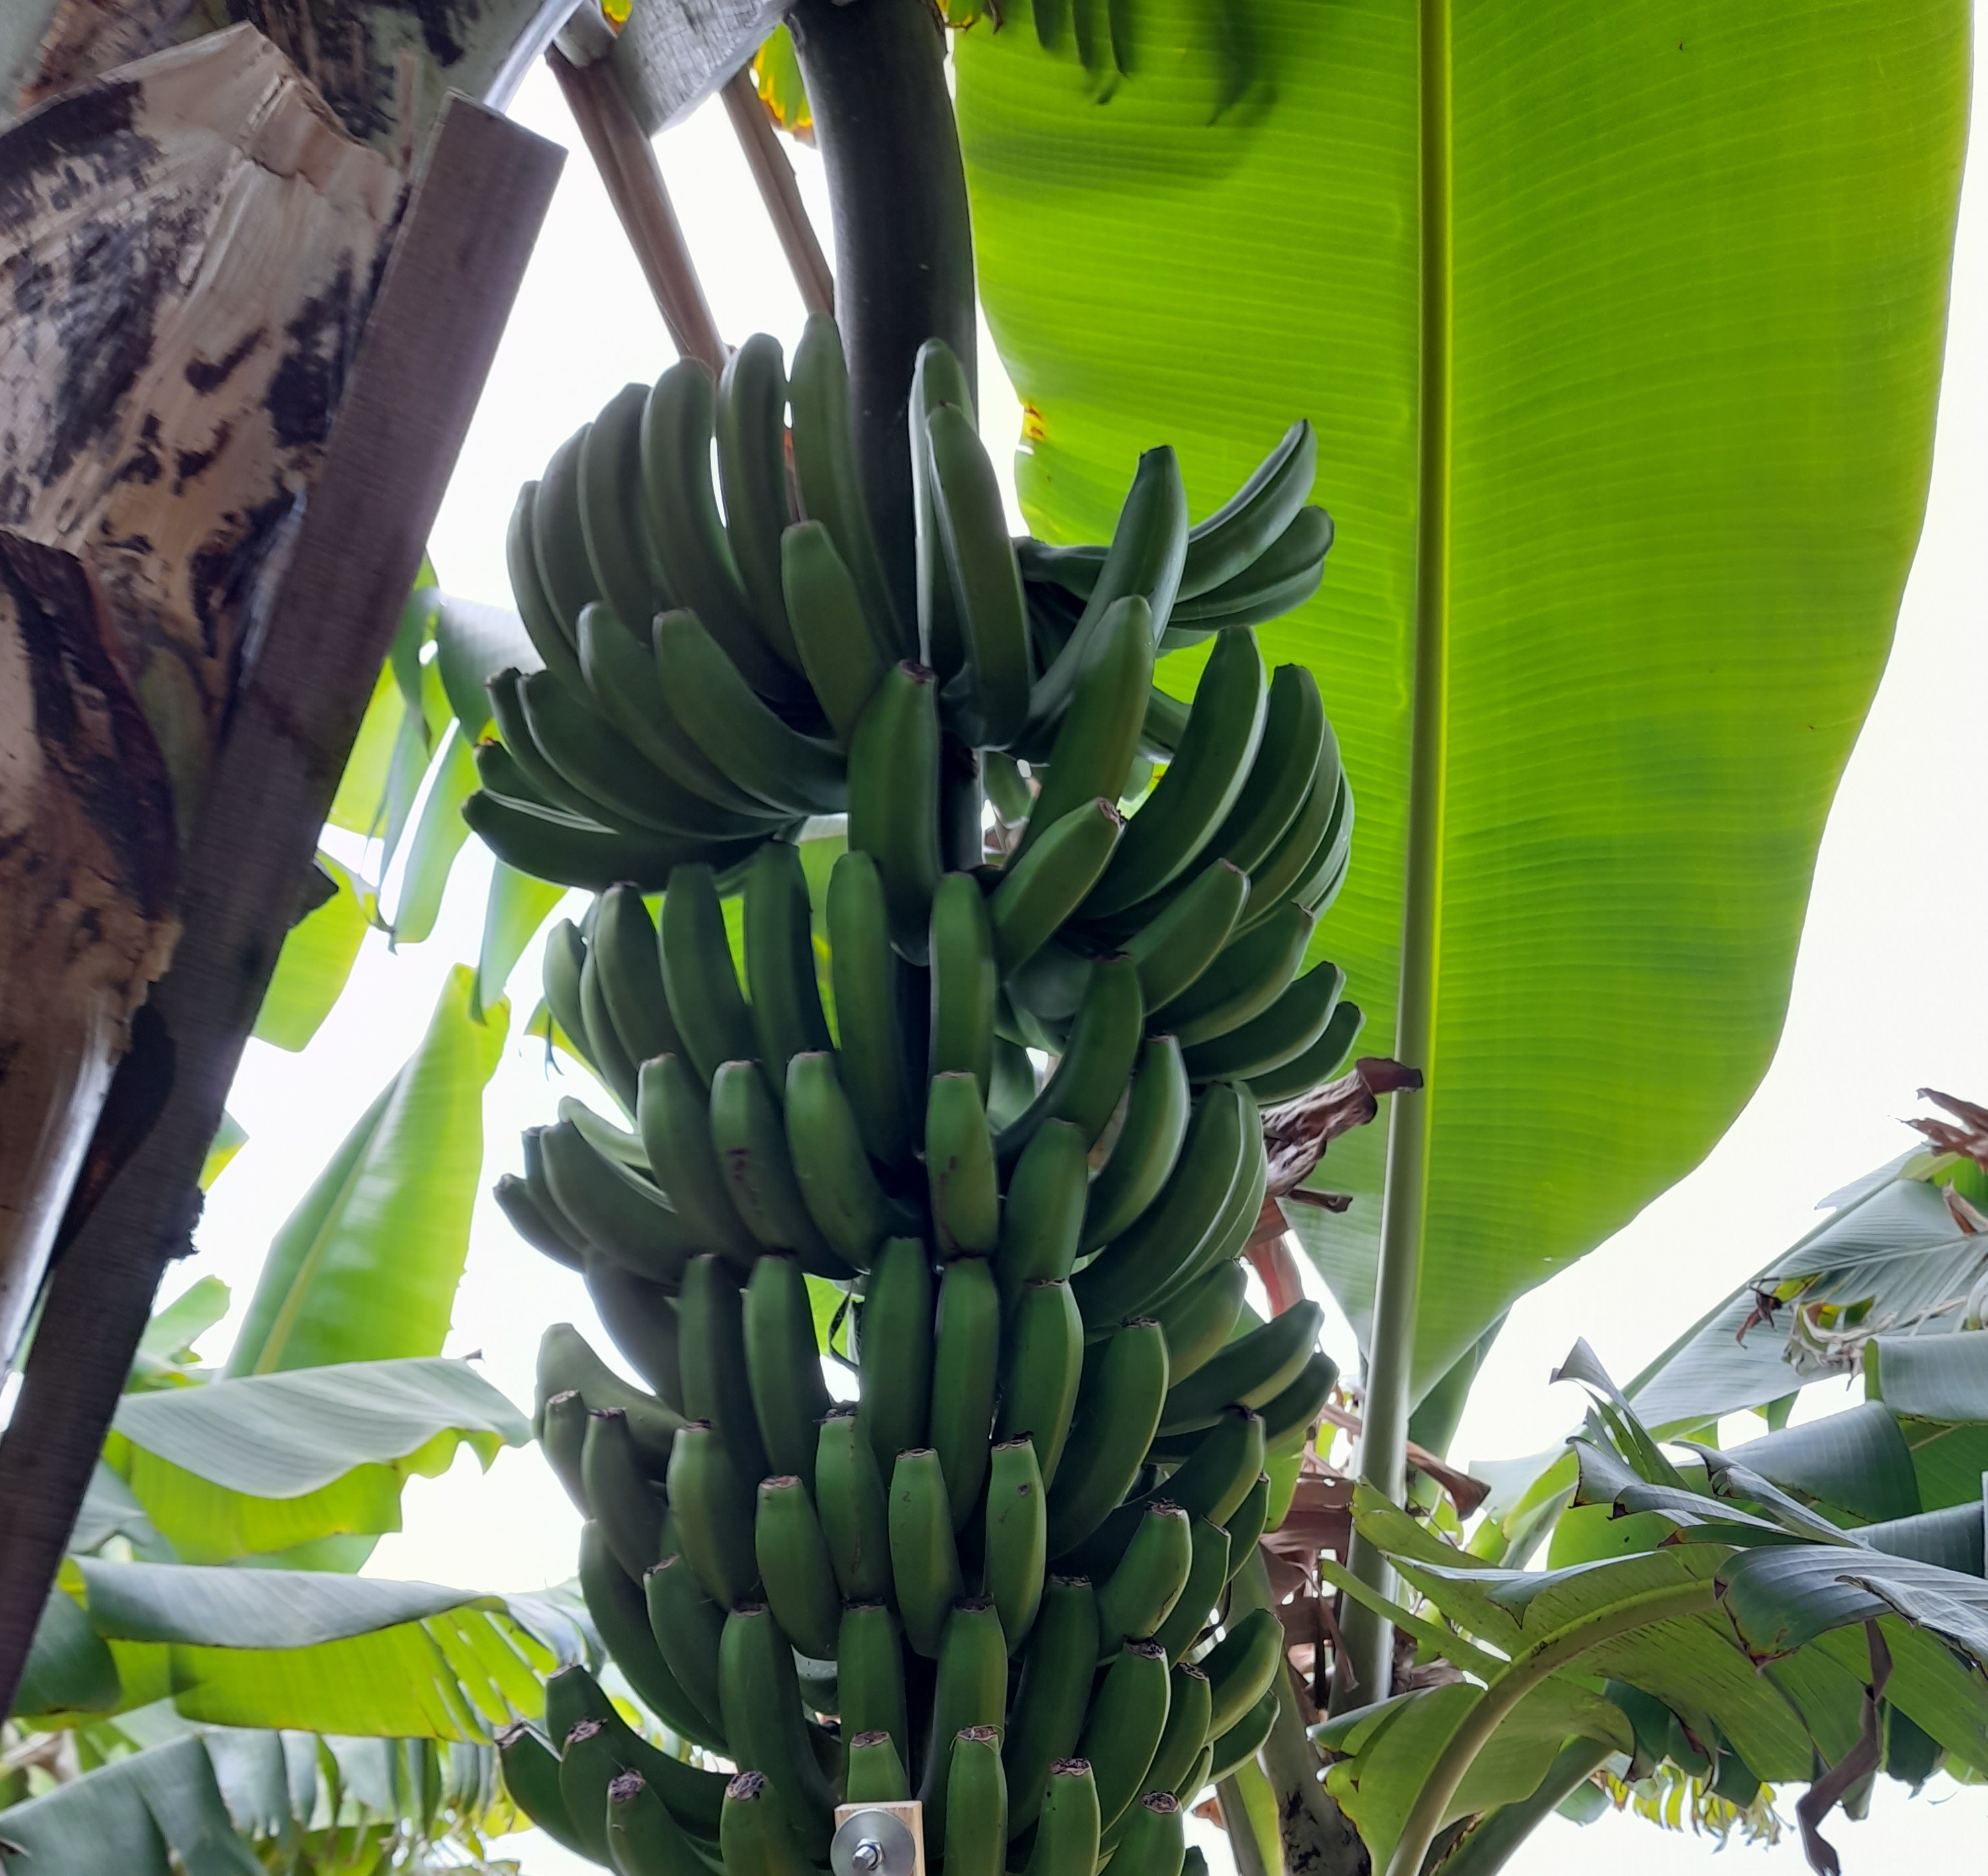
Label: Keep